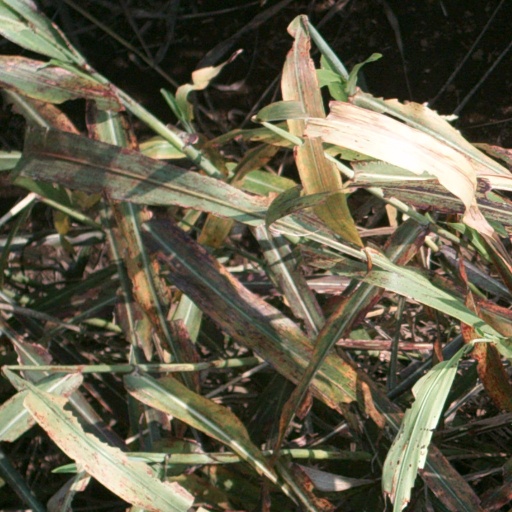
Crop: sorghum